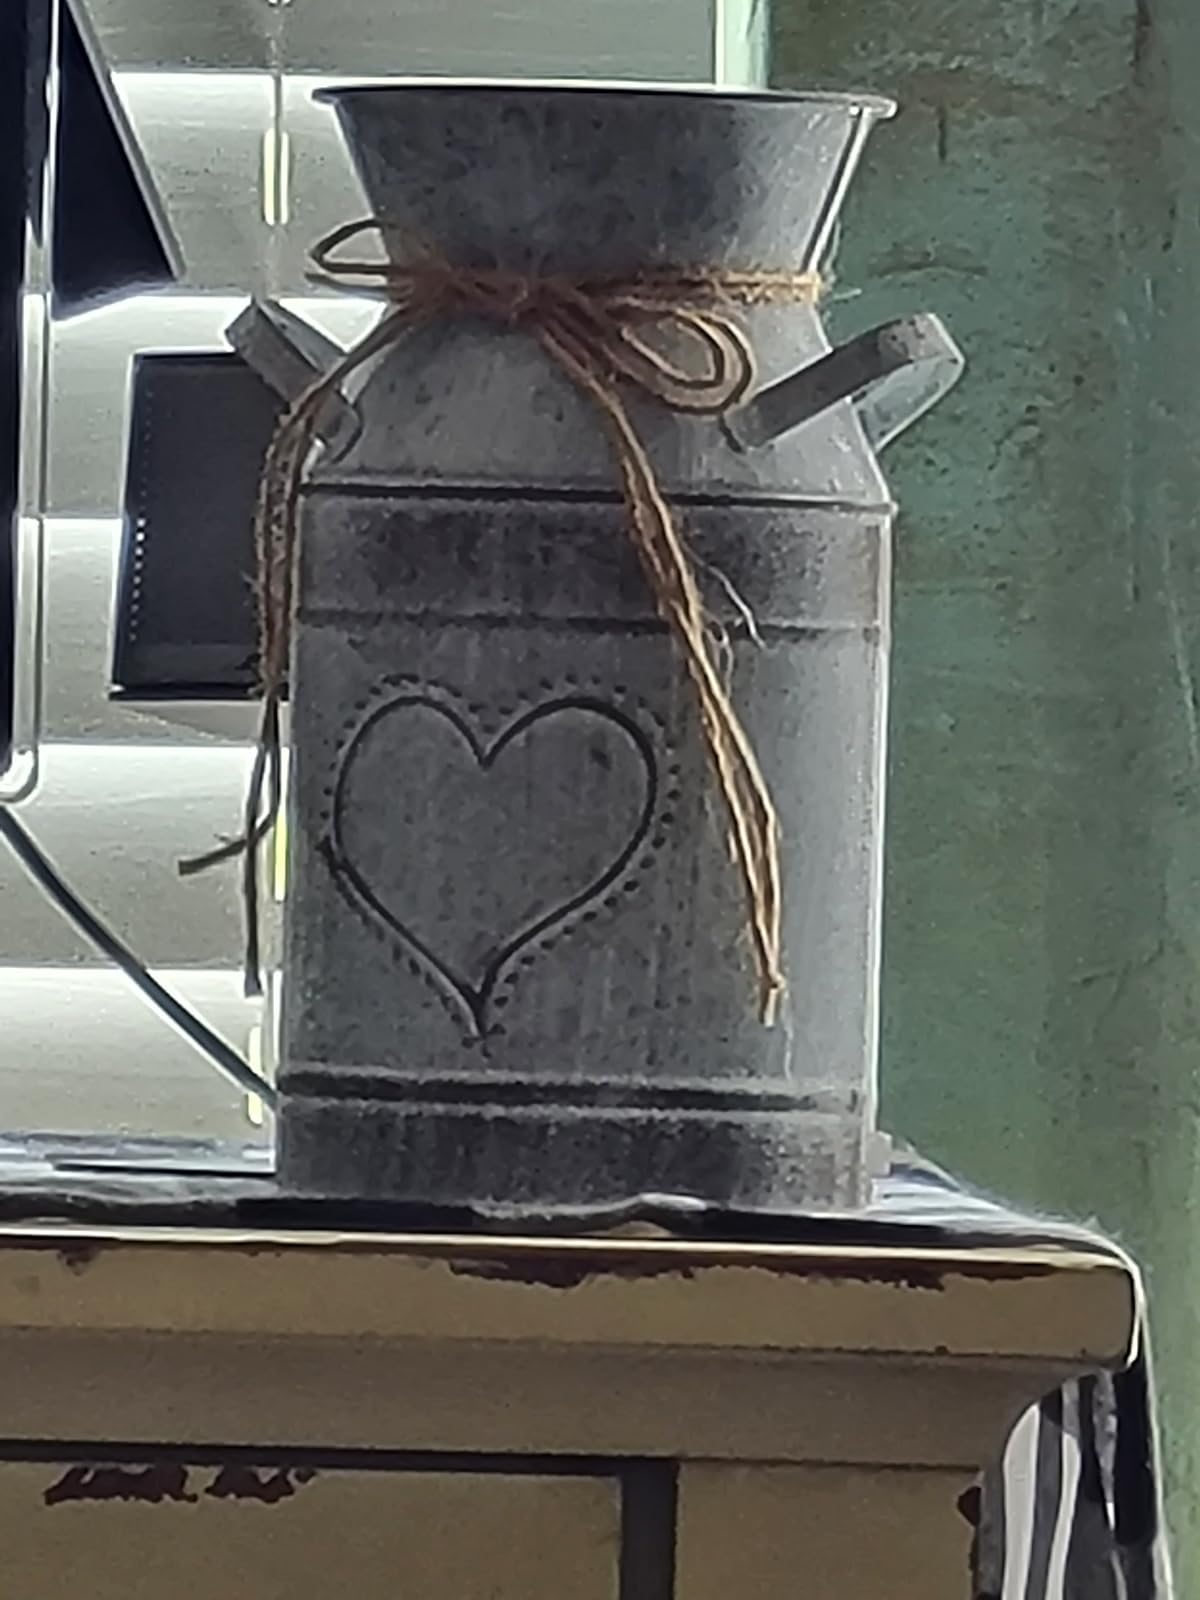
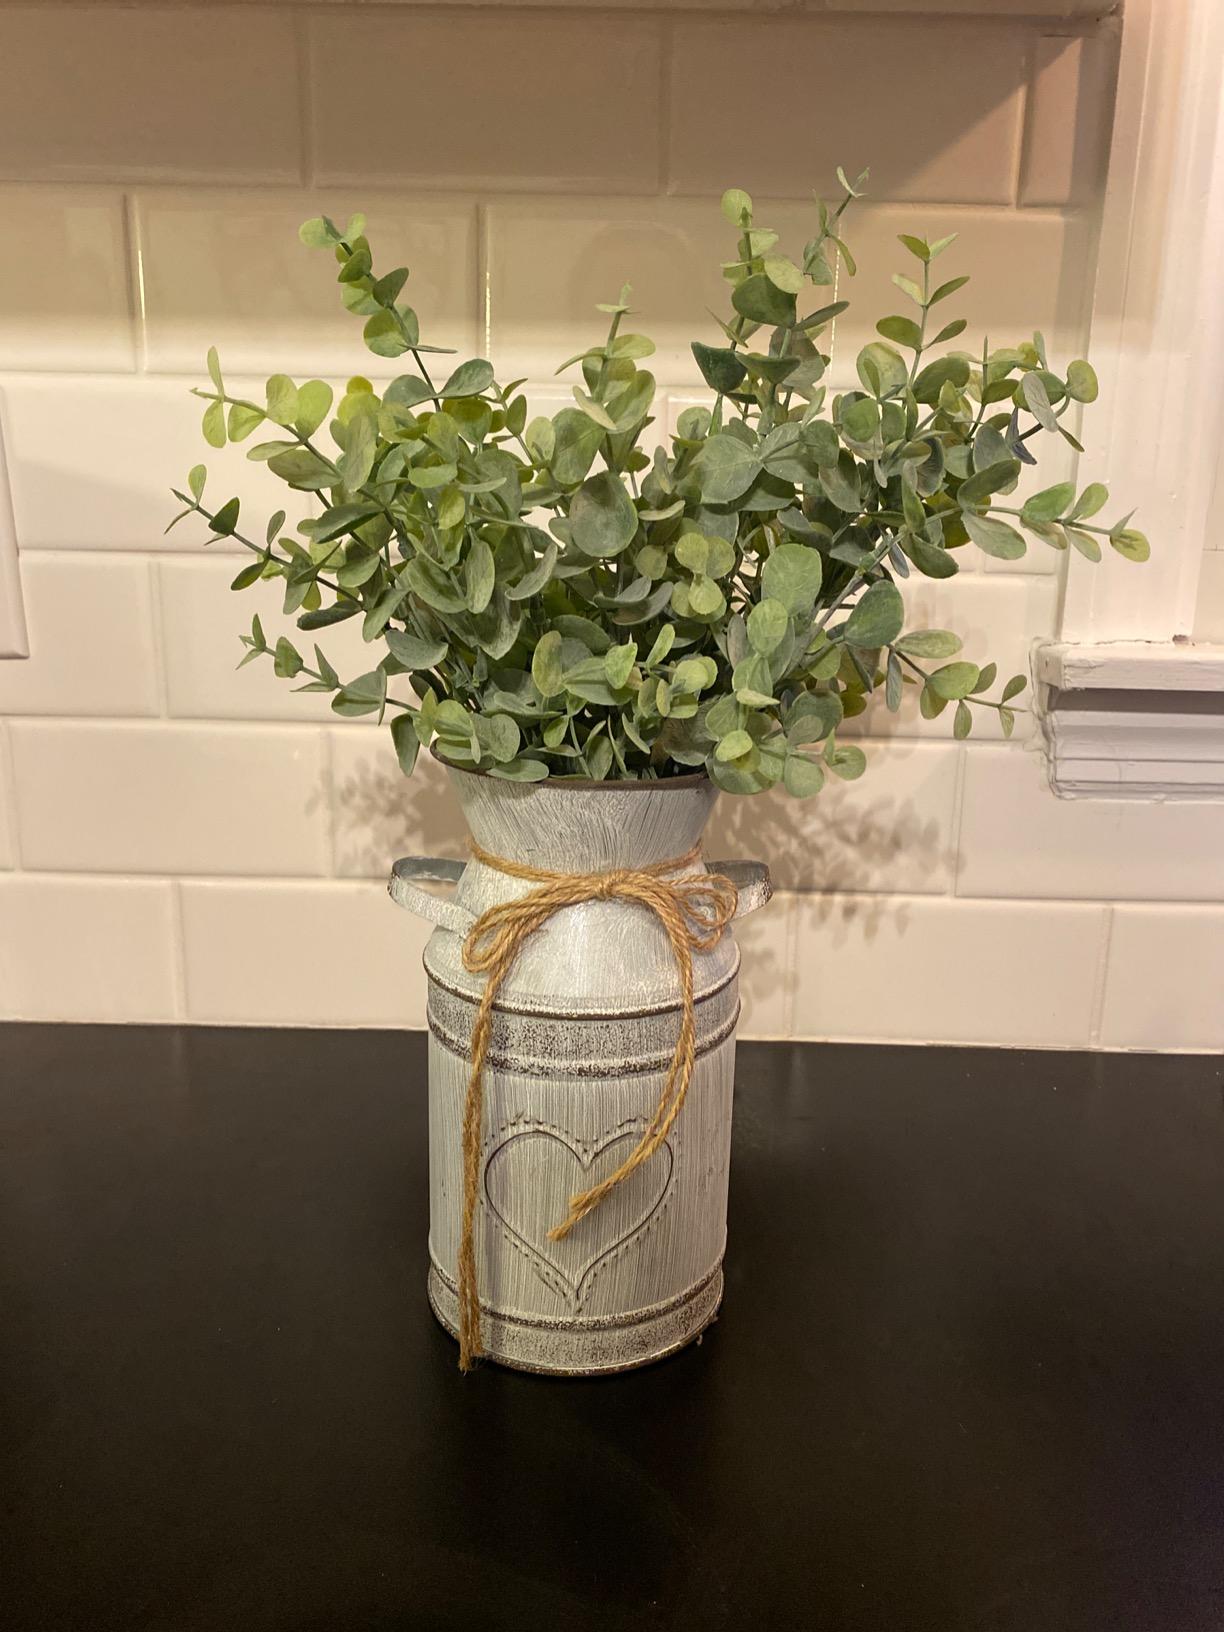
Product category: vase
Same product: yes